Sky position (RA, Dec in degrees): 189.325, 2.579
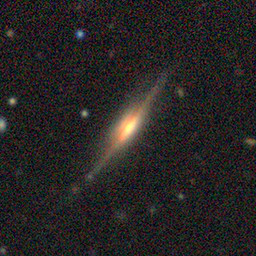
Galaxy morphology: Edge-on Galaxies with Bulge